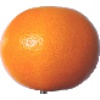
Label: pink_grapefruit